Love Letter to Edie

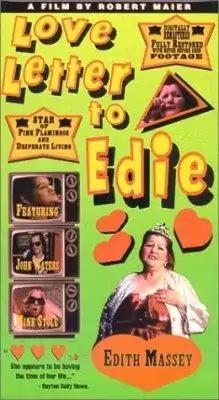
VHS front cover

Love Letter to Edie is a 1975 American short documentary by Robert Maier. The film is about actress Edith Massey who starred in many John Waters films such as "Desperate Living", "Pink Flamingos", "Multiple Maniacs", and "Female Trouble". The film follows Edith Massey around her Baltimore thrift store, and includes fantasy sequences and stories about her past.